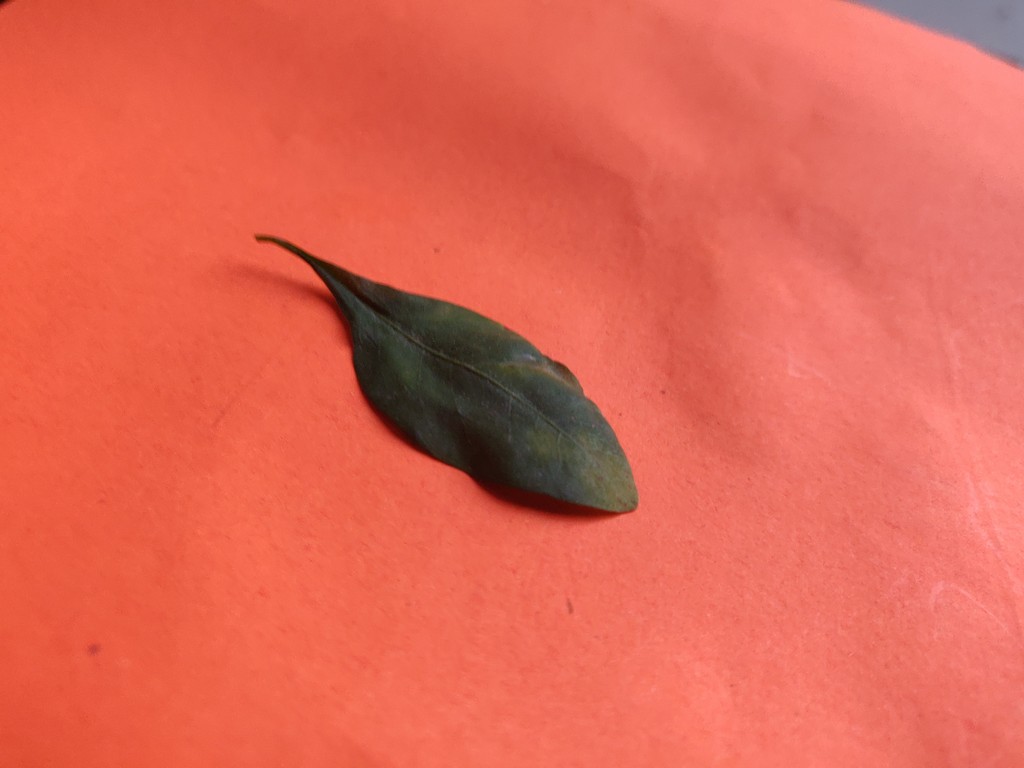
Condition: Unhealthy
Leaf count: single
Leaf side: front